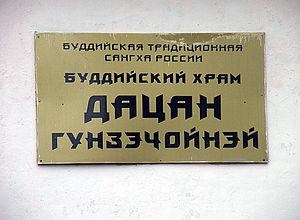
Le temple bouddhiste de Saint-Pétersbourg est un édifice construit dans les années 1910 dans le style des monastères bouddhiques tibétains.